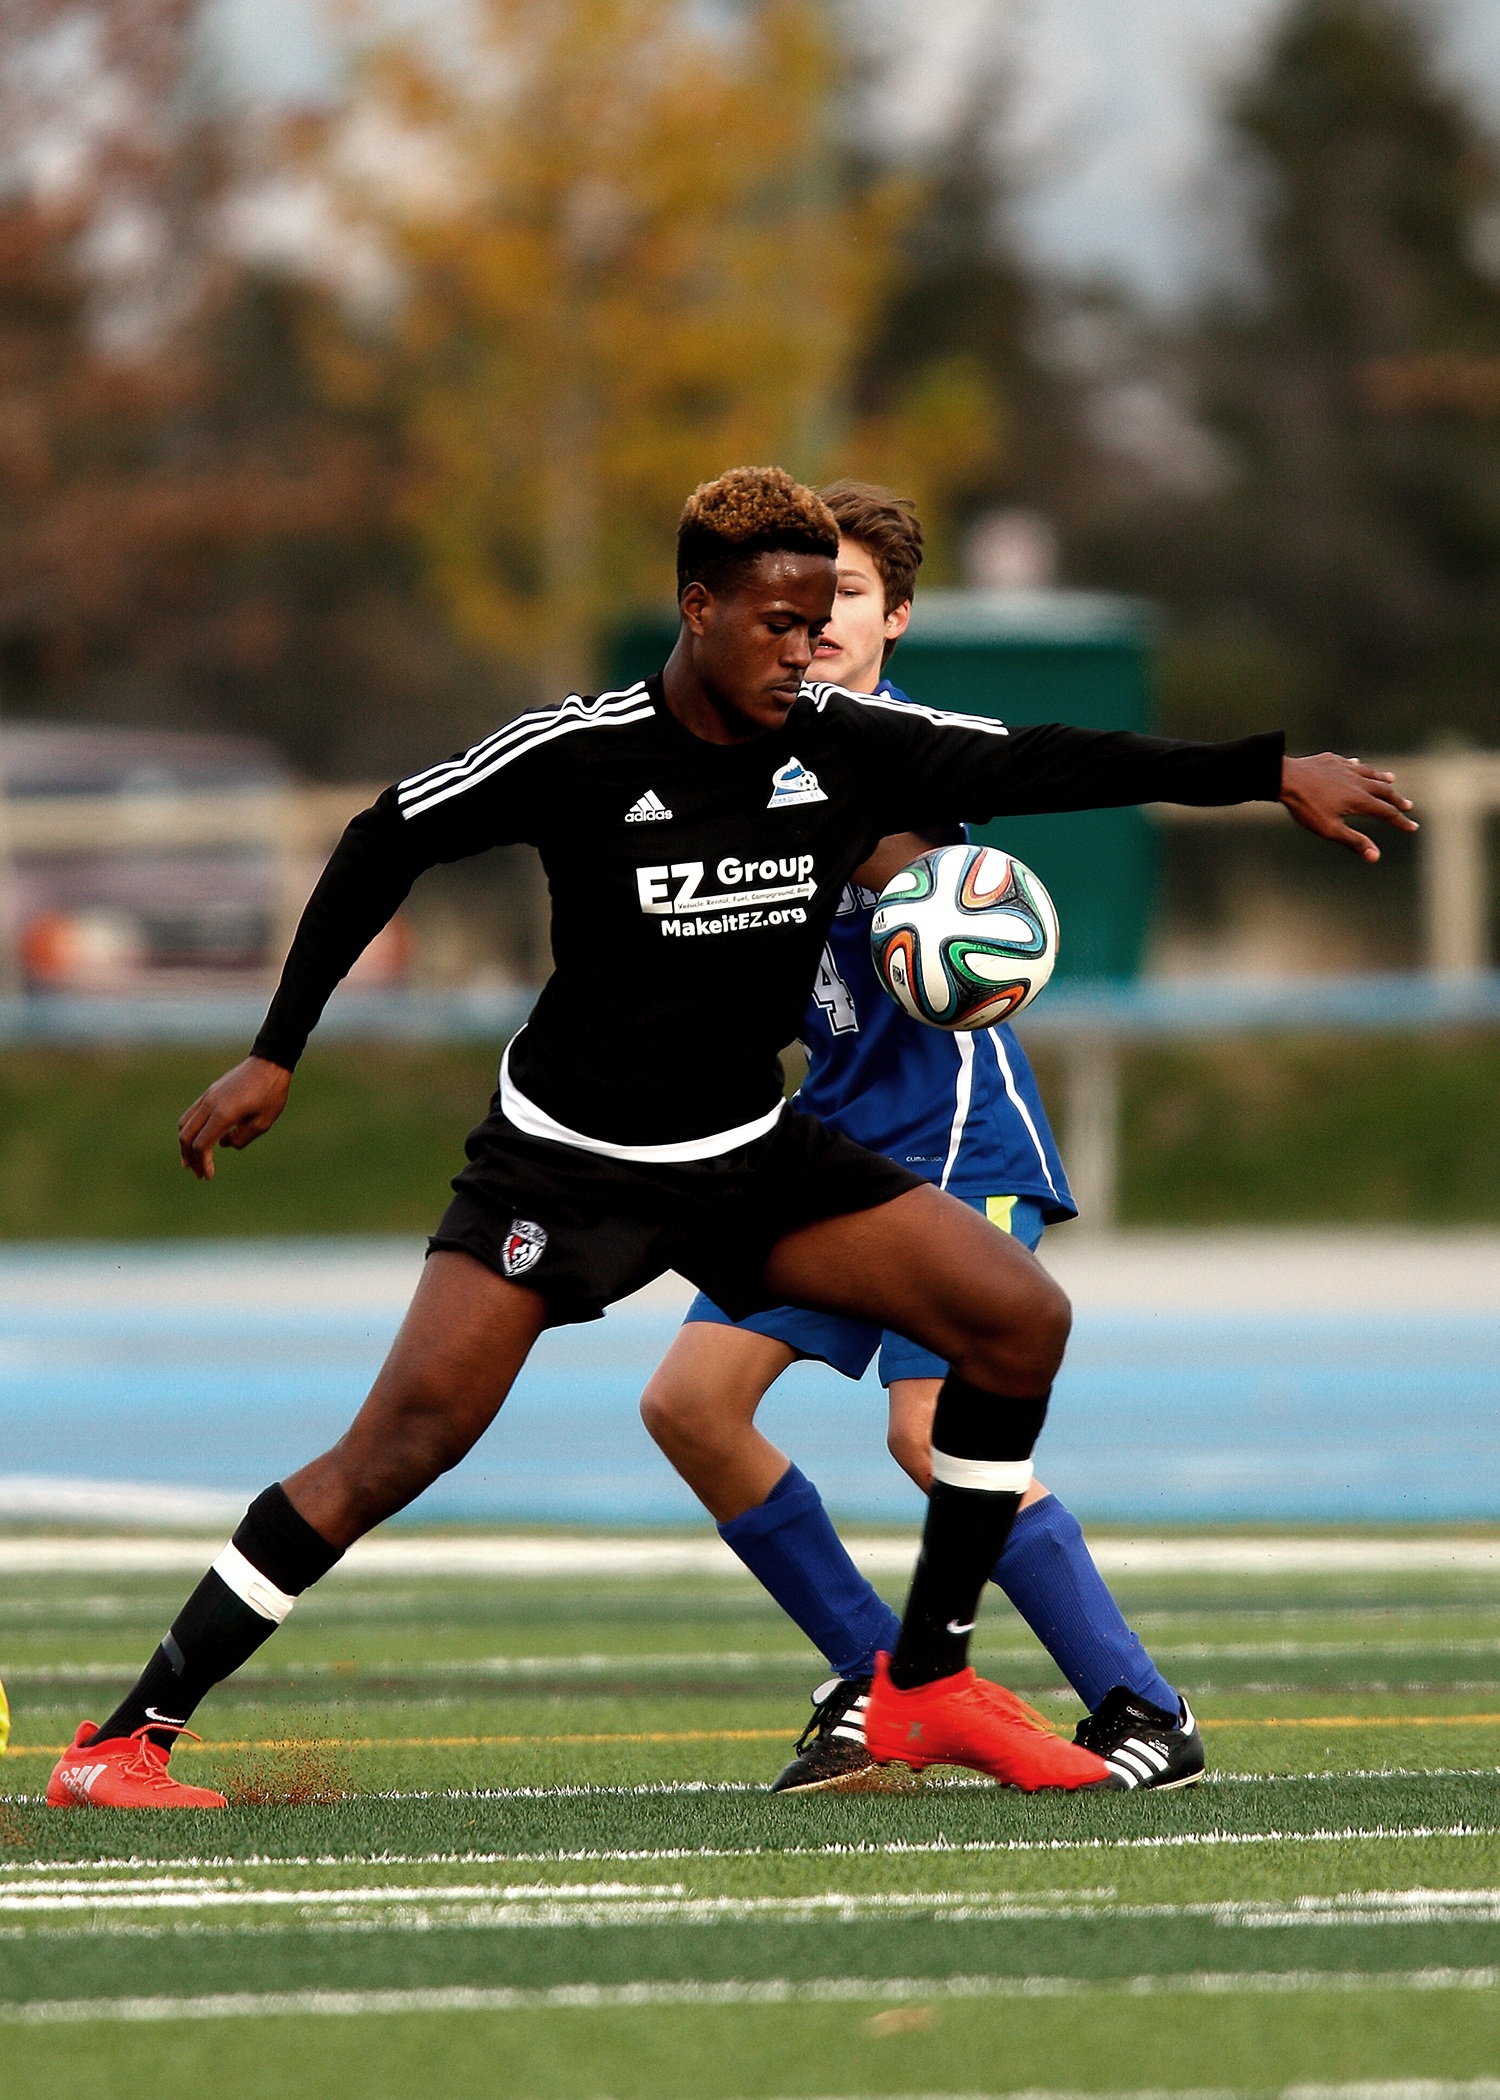
grass, outdoor, sport, field, game, young, youth, action, soccer, football, player, activity, competition, american football, sports, ball, athlete, tournament, sprint, tackle, football player, ball game, team sport, competition event, gridiron football, rugby football